Inka Grings

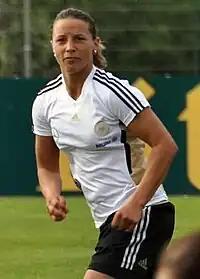
Grings with Germany in 2011

Grings made her debut for the Germany national team in May 1996 against Finland. She appeared for Germany at the 1999 FIFA Women's World Cup, scoring three goals. However, Germany was eliminated in the quarter-final. At the 2000 Summer Olympics, she won the bronze medal with the German team, scoring once against Australia in the group stage. Grings' career, particularly at international level, has repeatedly been affected by injuries. She missed the 2001 European Championship on home soil and the 2003 FIFA Women's World Cup due to injury. When she tore the anterior cruciate ligament in her knee shortly before the 2004 Summer Olympics, Grings initially announce to end her career. However, she changed her mind during physical therapy.